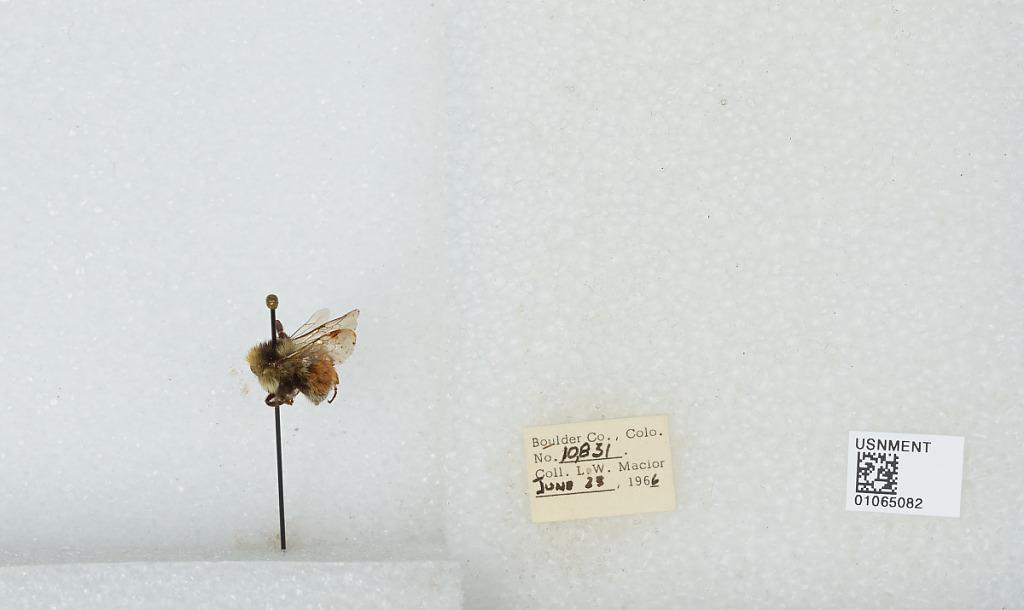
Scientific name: Bombus (Pyrobombus) bifarius Cresson
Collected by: L. Macior
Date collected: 1966-6-23
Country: United States
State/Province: Colorado
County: Boulder
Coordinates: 40.09, -105.36